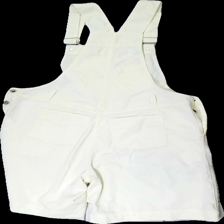
View: back
Type: Shorts
Category: Ladies
Brand: Not in the list
Brand text on label: Jenney
Colors: Yellow
Material: 77% polyester, 23% cotton
Cut: Regular, C-collar
Trend: Denim
Stains: Minor
Price range: <50
Recommended usage: Export